Argentina in the OTI Festival

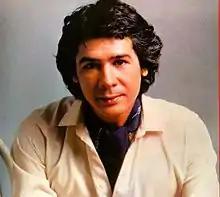
Victor Heredia was the first Argentine performer in the OTI Festival.

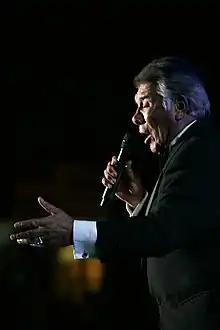
The Tango singer Raúl Lavie represented Argentina in 1996

Guillermo Guido's three appearances are of note, as he returned to the event in 1996 and 2000 after his victory in 1988.